Battle of the Dunes (1658)

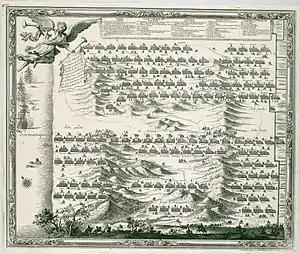
Battle of the Dunes 1658 - 1698 engraving by Sebastian Beaulieu, showing the Spanish deployment at top and French below.

The Spanish army with 6,000 foot and 9,000 horse formed up with its right on the sea across the sand-hills to the canal of Furnes on their left. The regular Spanish infantry tercios were on the right under the command of Don Juan, the English Royalist regiments under the Duke of York were on their left to the right centre, the Walloon and German tercios were in the centre and on the left were the French rebel Frondeurs and some other troops. The Spanish cavalry was drawn up in line behind the infantry. In their rush to relieve Dunkirk the Spanish had left their artillery behind.